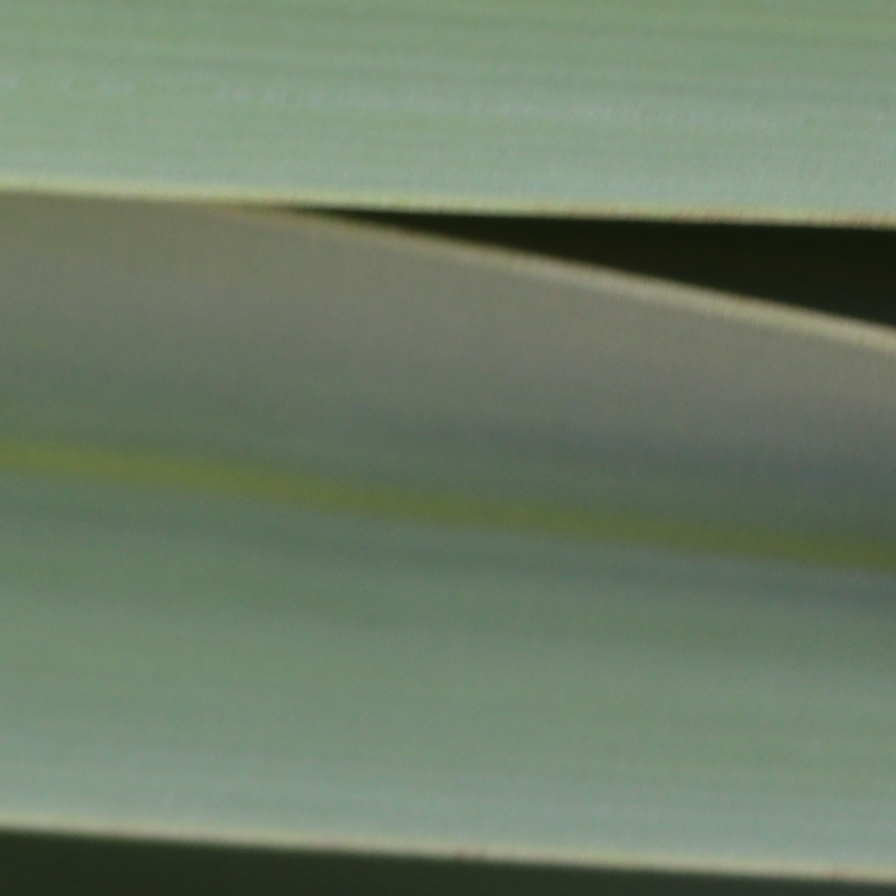
Label: Healthy